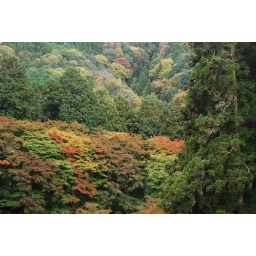
The mountain forest around Kourankei gorge